Mackville, Wisconsin

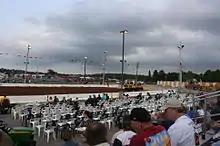
Track for the 2011 Mackville Nationals

Mackville has one school, a parochial school. Saint Edward's School serves as a preschool for the area.